North Laramie River

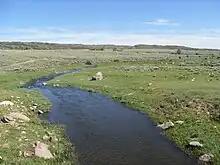
North Laramie River close to Friend Park in the Medicine Bow National Forest

The North Laramie River is a tributary of the Laramie River, long, in southeastern Wyoming in the United States.